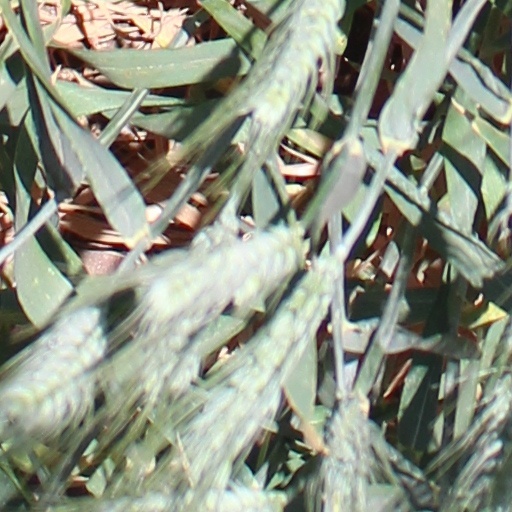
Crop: wheat